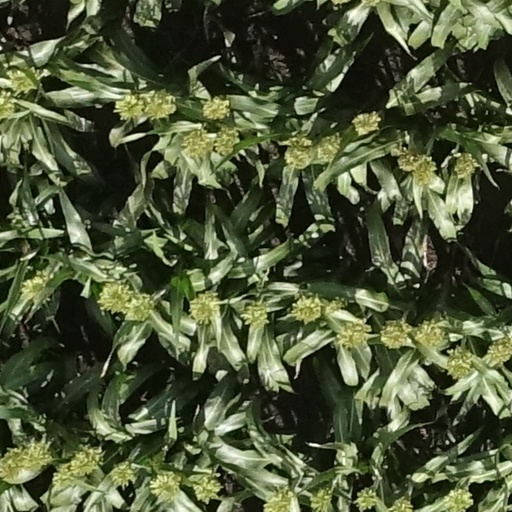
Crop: sorghum